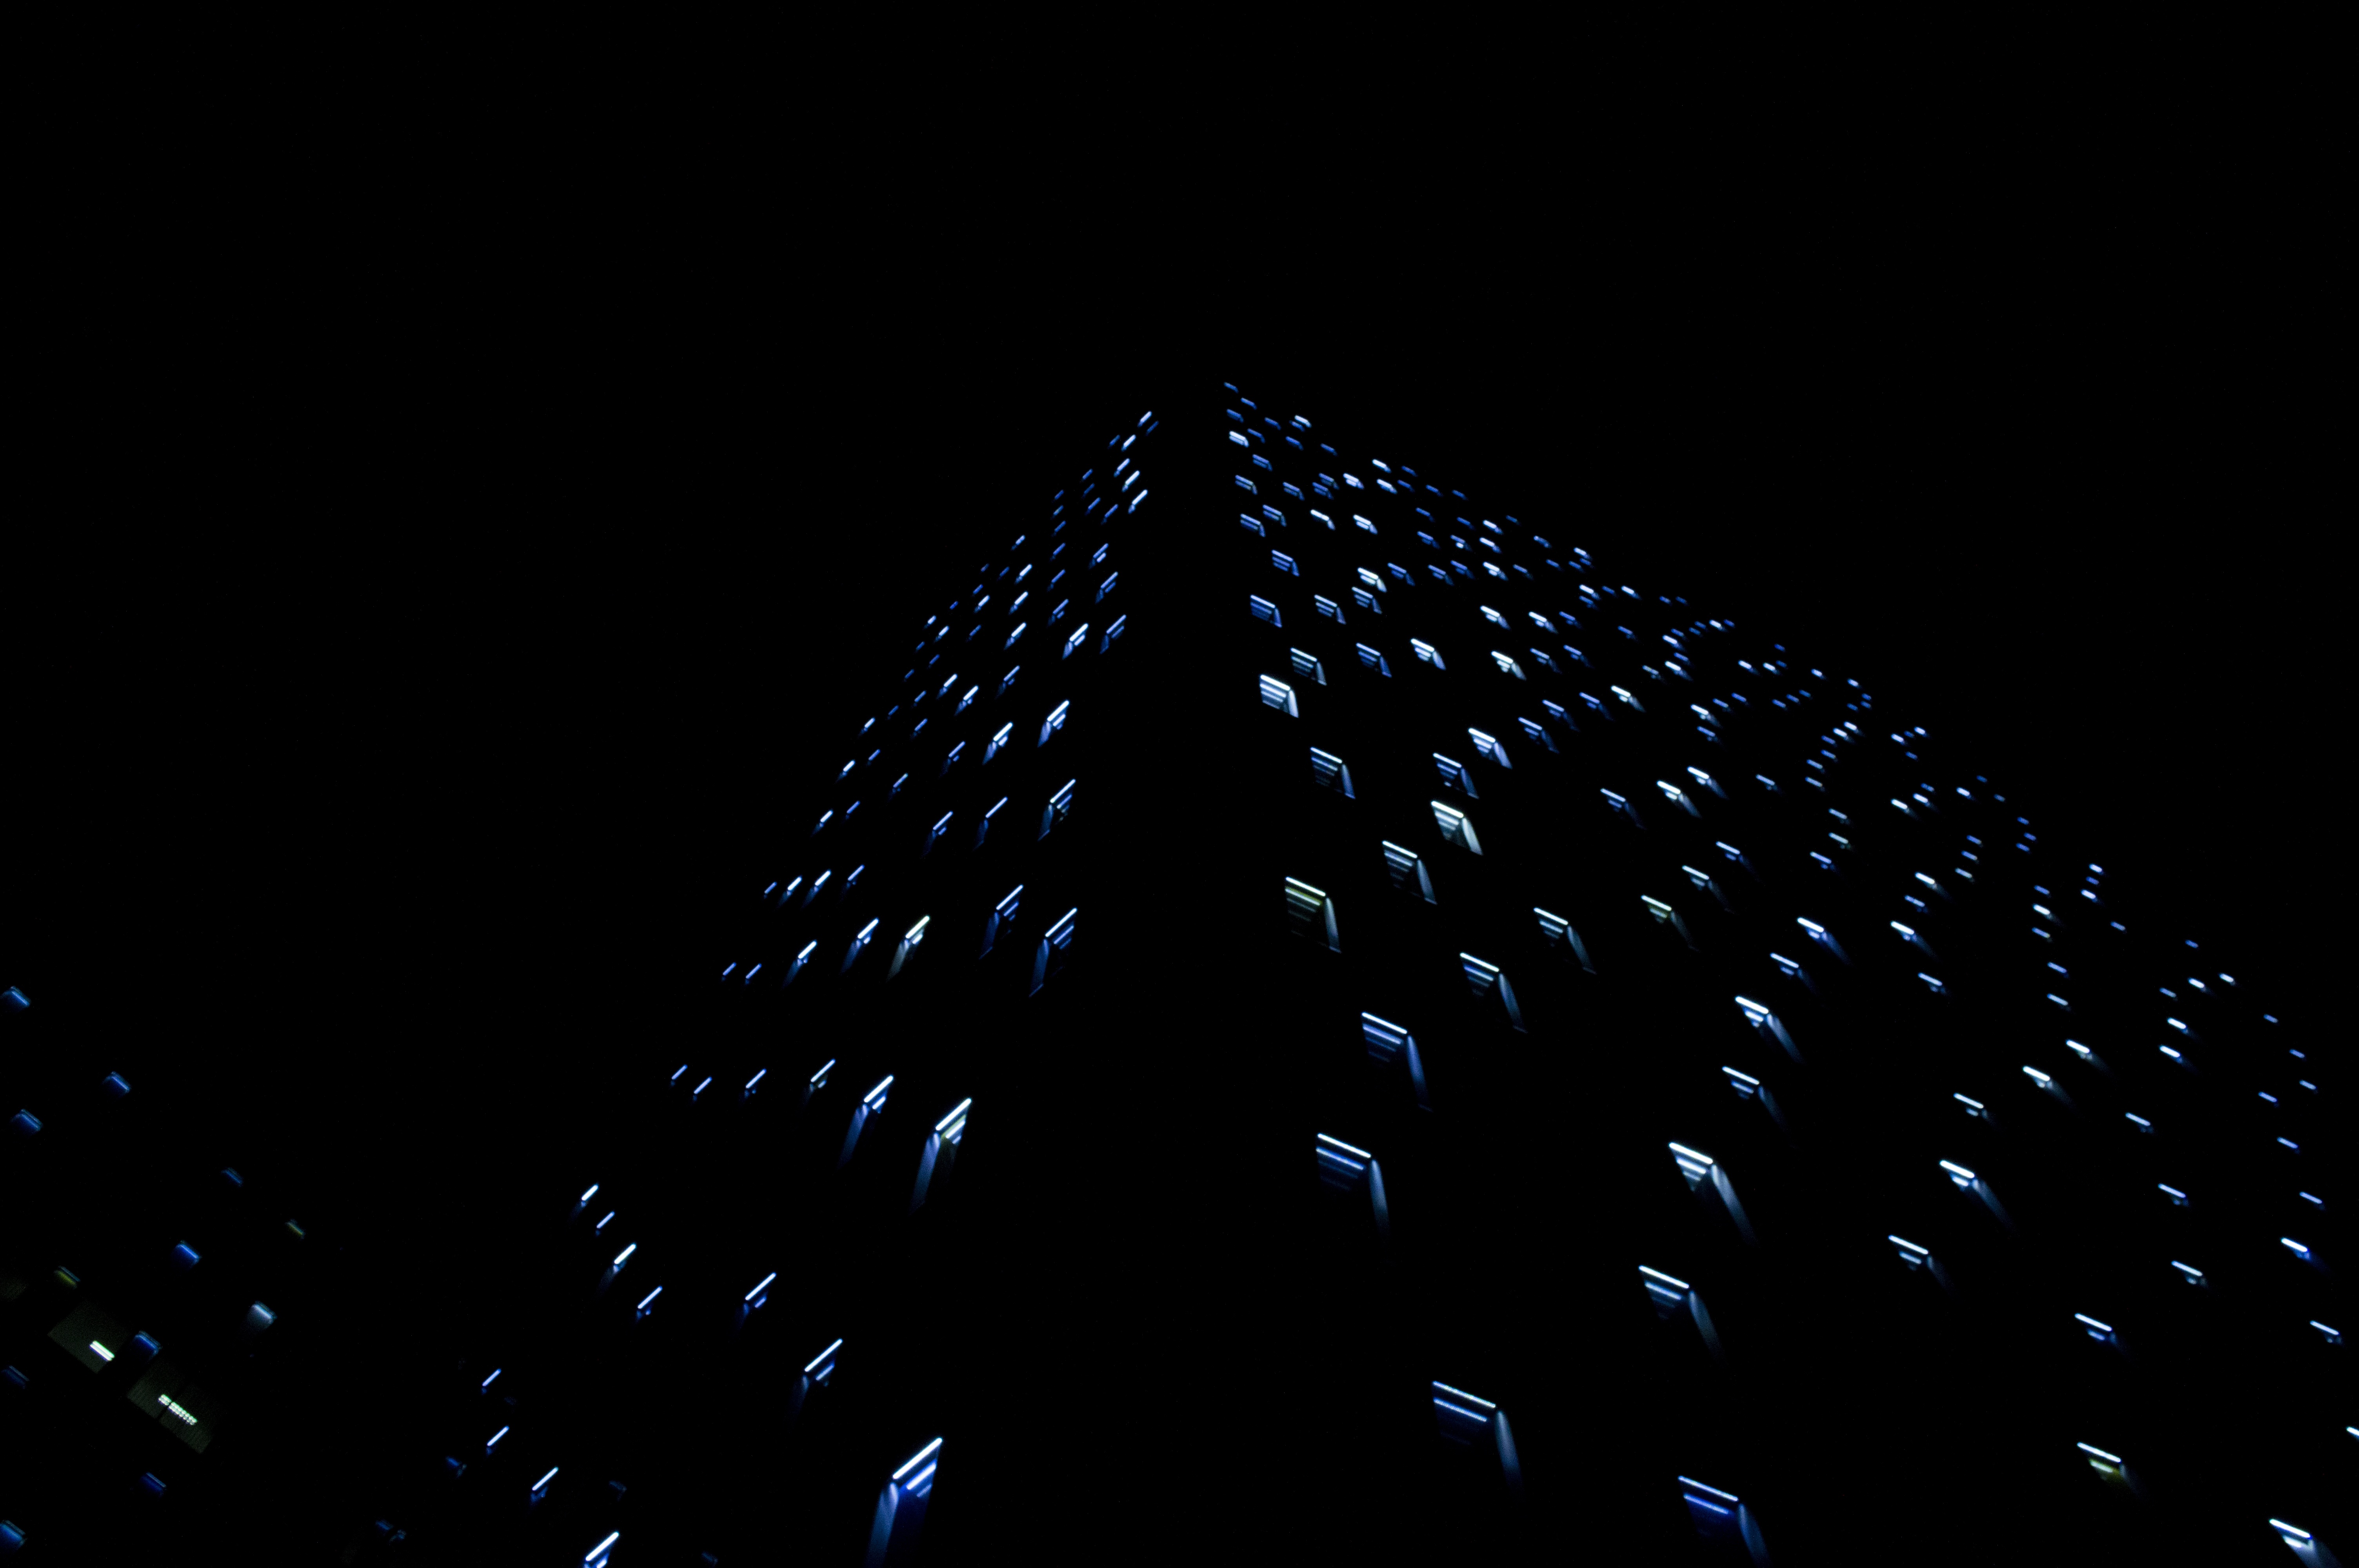
light, architecture, sky, night, building, city, skyscraper, urban, cityscape, dark, line, tower, office, darkness, exterior, business, lighting, modern, windows, computer wallpaper